Steve Young (police officer)

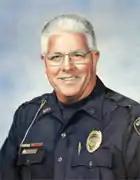

Steve Young (January 6, 1953 – January 9, 2003) was national president of the Fraternal Order of Police in 2001.